Joe Kryczka

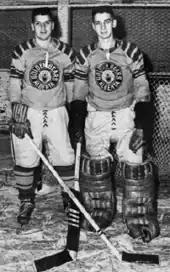
Joe and brother Adam Kryczka (right) were teammates on the Golden Bears in 1955.

Kryczka was later diagnosed with intestinal cancer. He died January 11, 1991, at Foothills Medical Centre, and was interred at St. Mary's Cemetery in Calgary.